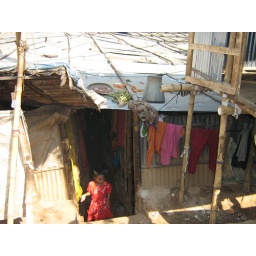
These ground floor housing in the slums are flooded during rainy season